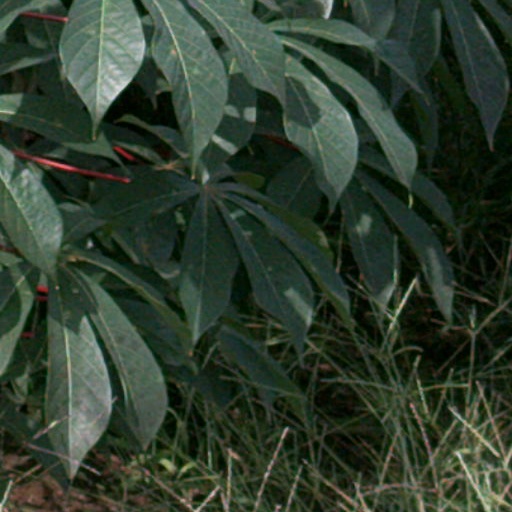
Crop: cassava